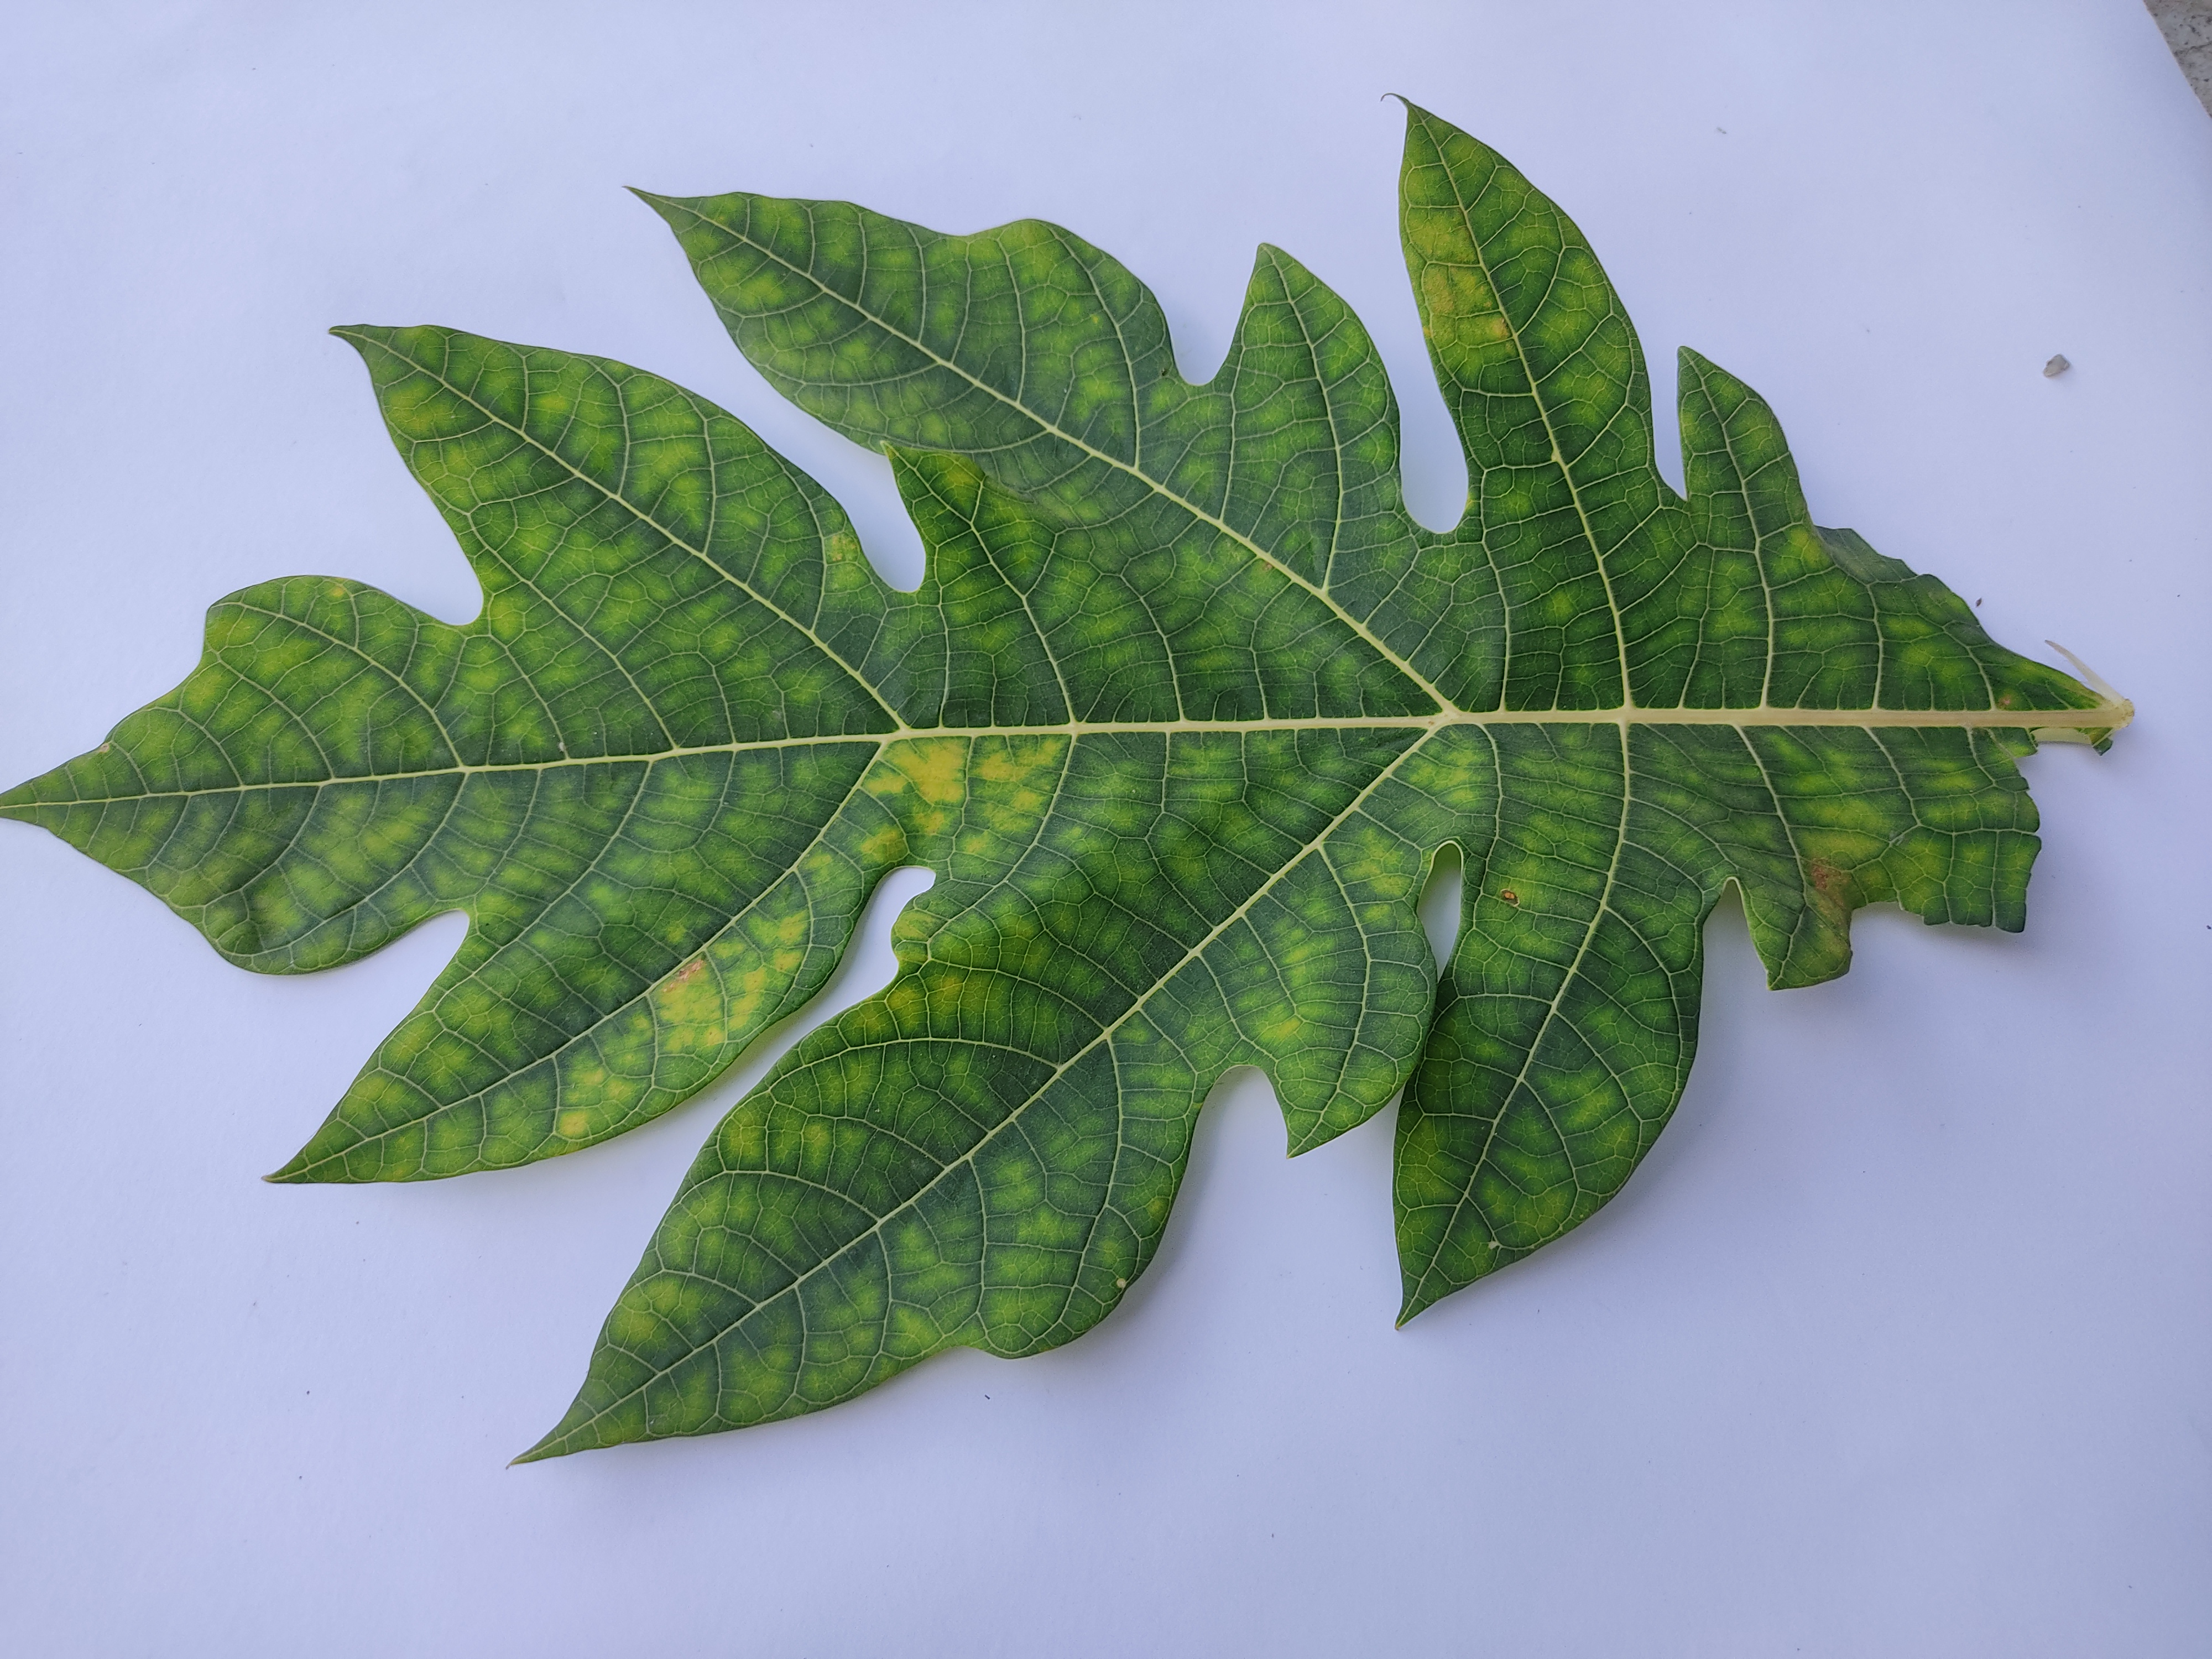
Label: Ring Spot